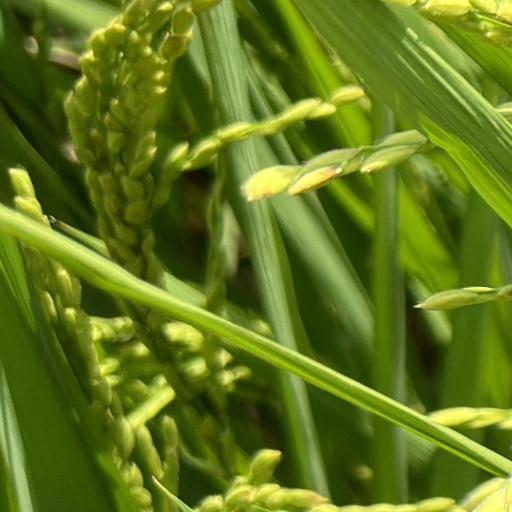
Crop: rice